Ewals Cargo Care

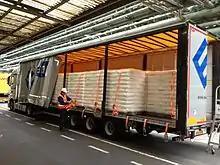
Ewals truck.

In the 1950s and 1960s, Ewals expanded to Germany. Due to the growth of the steel and chemical industry during post-war reconstruction, transport services to and from Germany exceeded expectations in those years. In 1974, the company began shipping services to the United Kingdom. Cargo for customers such as Vauxhall, Ford and KNP formed the basis of a new, fast-growing service.